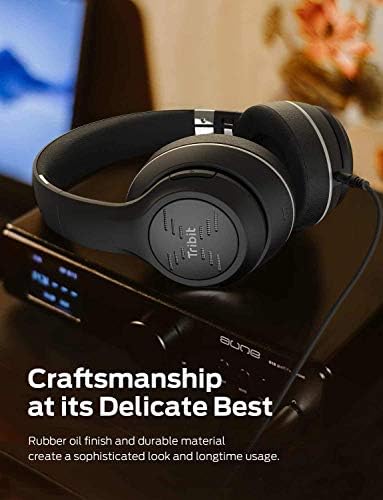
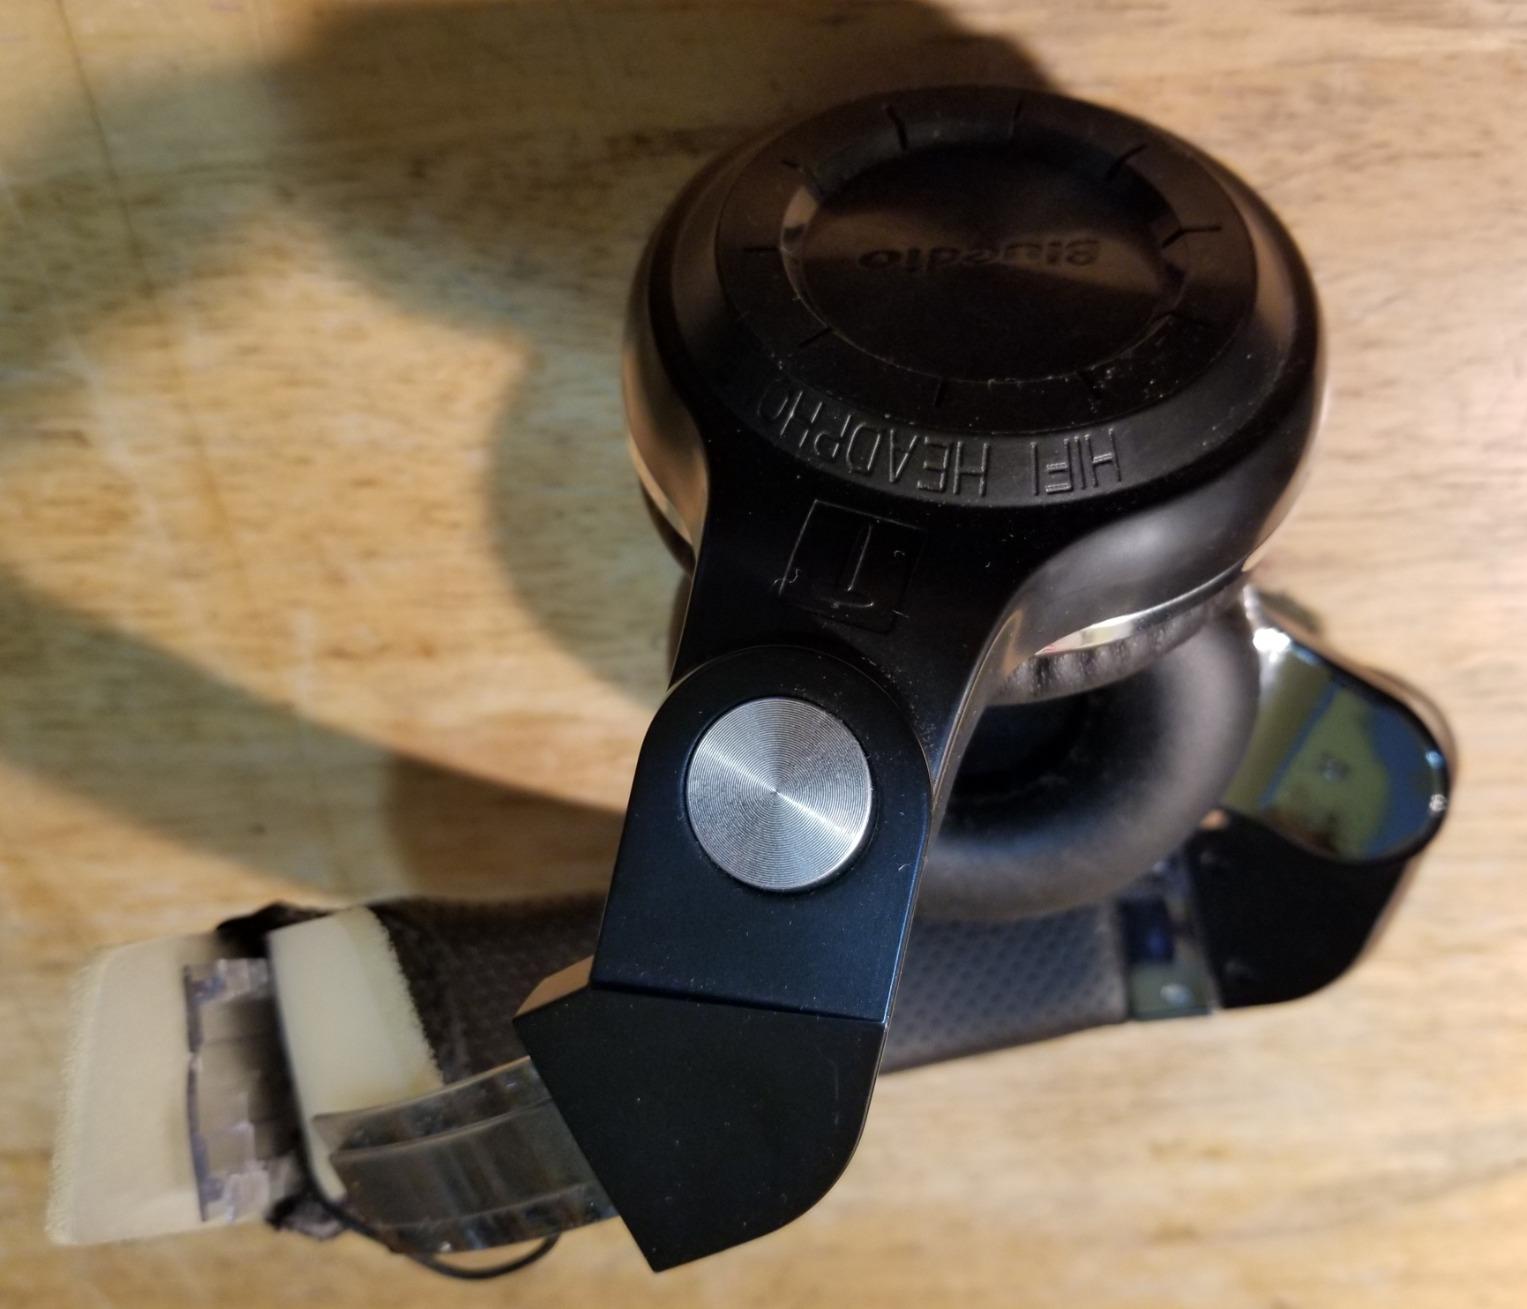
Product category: headphones
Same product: no